Basilisk

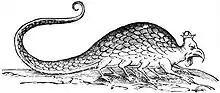
Woodblock print of a basilisk from Ulisse Aldrovandi, "Serpentum, et draconum historiae libri duo", 1640

In European bestiaries and legends, a basilisk ( or ) is a legendary reptile reputed to be a serpent king, who causes death to those who look into its eyes. According to the "Naturalis Historia" of Pliny the Elder, the basilisk of Cyrene is a small snake, "being not more than twelve inches in length", that is so venomous, it leaves a wide trail of deadly venom in its path, and its gaze is likewise lethal.